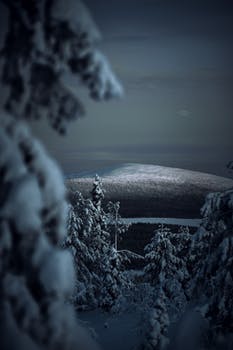
Label: No Watermark